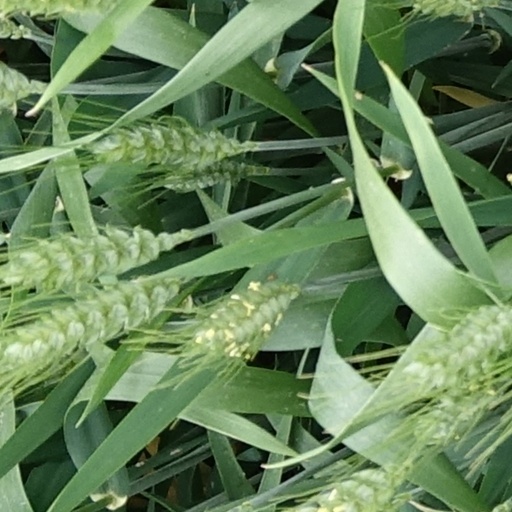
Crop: wheat